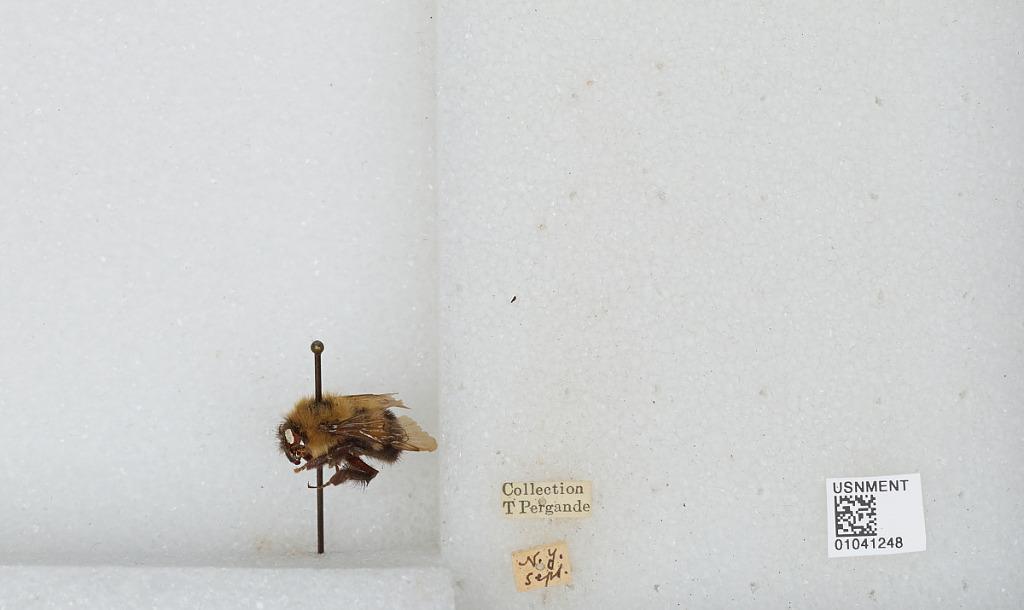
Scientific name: Bombus sp.
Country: United States
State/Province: New York